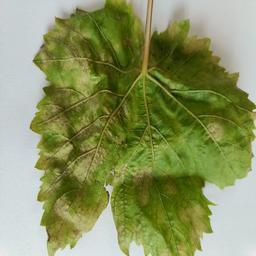
Label: Downy Mildew